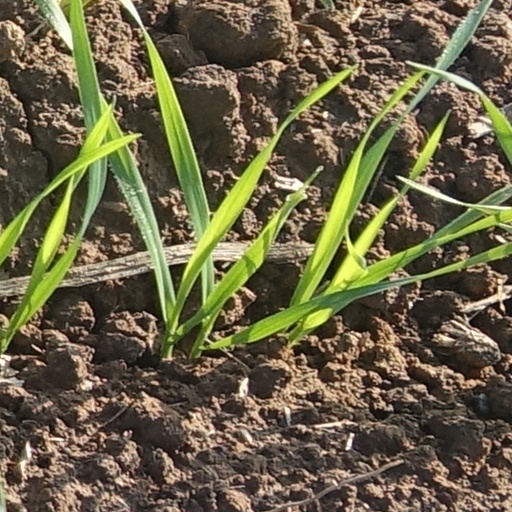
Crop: wheat